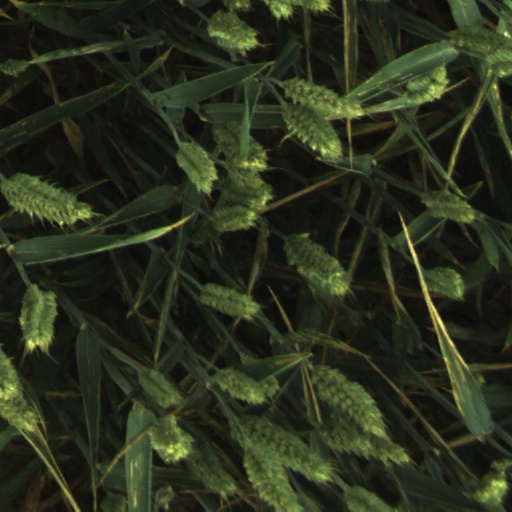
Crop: wheat